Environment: real
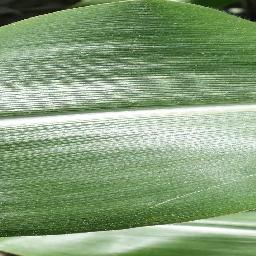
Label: healthy